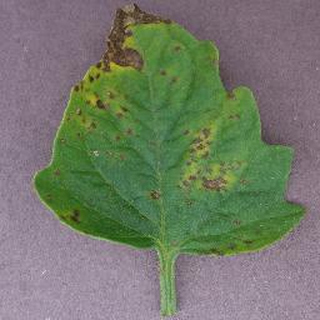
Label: tomato_septoria_leaf_spot